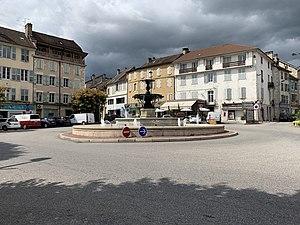
Place des Terreaux à Belley en septembre 2019.